European colonization of the Americas

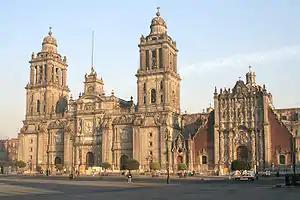
Catholic cathedral in Mexico City

The Netherlands had been part of the Spanish Empire, due to the inheritance of Charles V of Spain. Many Dutch people converted to Protestantism and sought their political independence from Spain. They were a seafaring nation and built a global empire in regions where the Portuguese had originally explored. In the Dutch Golden Age, it sought colonies. In the Americas, the Dutch conquered the northeast of Brazil in 1630, where the Portuguese had built sugar cane plantations worked by black slave labor from Africa. Prince Johan Maurits van Nassau-Siegen became the administrator of the colony (1637–43), building a capital city and royal palace, fully expecting the Dutch to retain control of this rich area. As the Dutch had in Europe, it tolerated the presence of Jews and other religious groups in the colony. After Maurits departed in 1643, the Dutch West India Company took over the colony until it was lost to the Portuguese in 1654. The Dutch retained some territory in Dutch Guiana, now Suriname. The Dutch also seized islands in the Caribbean that Spain had originally claimed but had largely abandoned, including Sint Maarten in 1618, Bonaire in 1634, Curaçao in 1634, Sint Eustatius in 1636, Aruba in 1637, some of which remain in Dutch hands and retain Dutch cultural traditions.